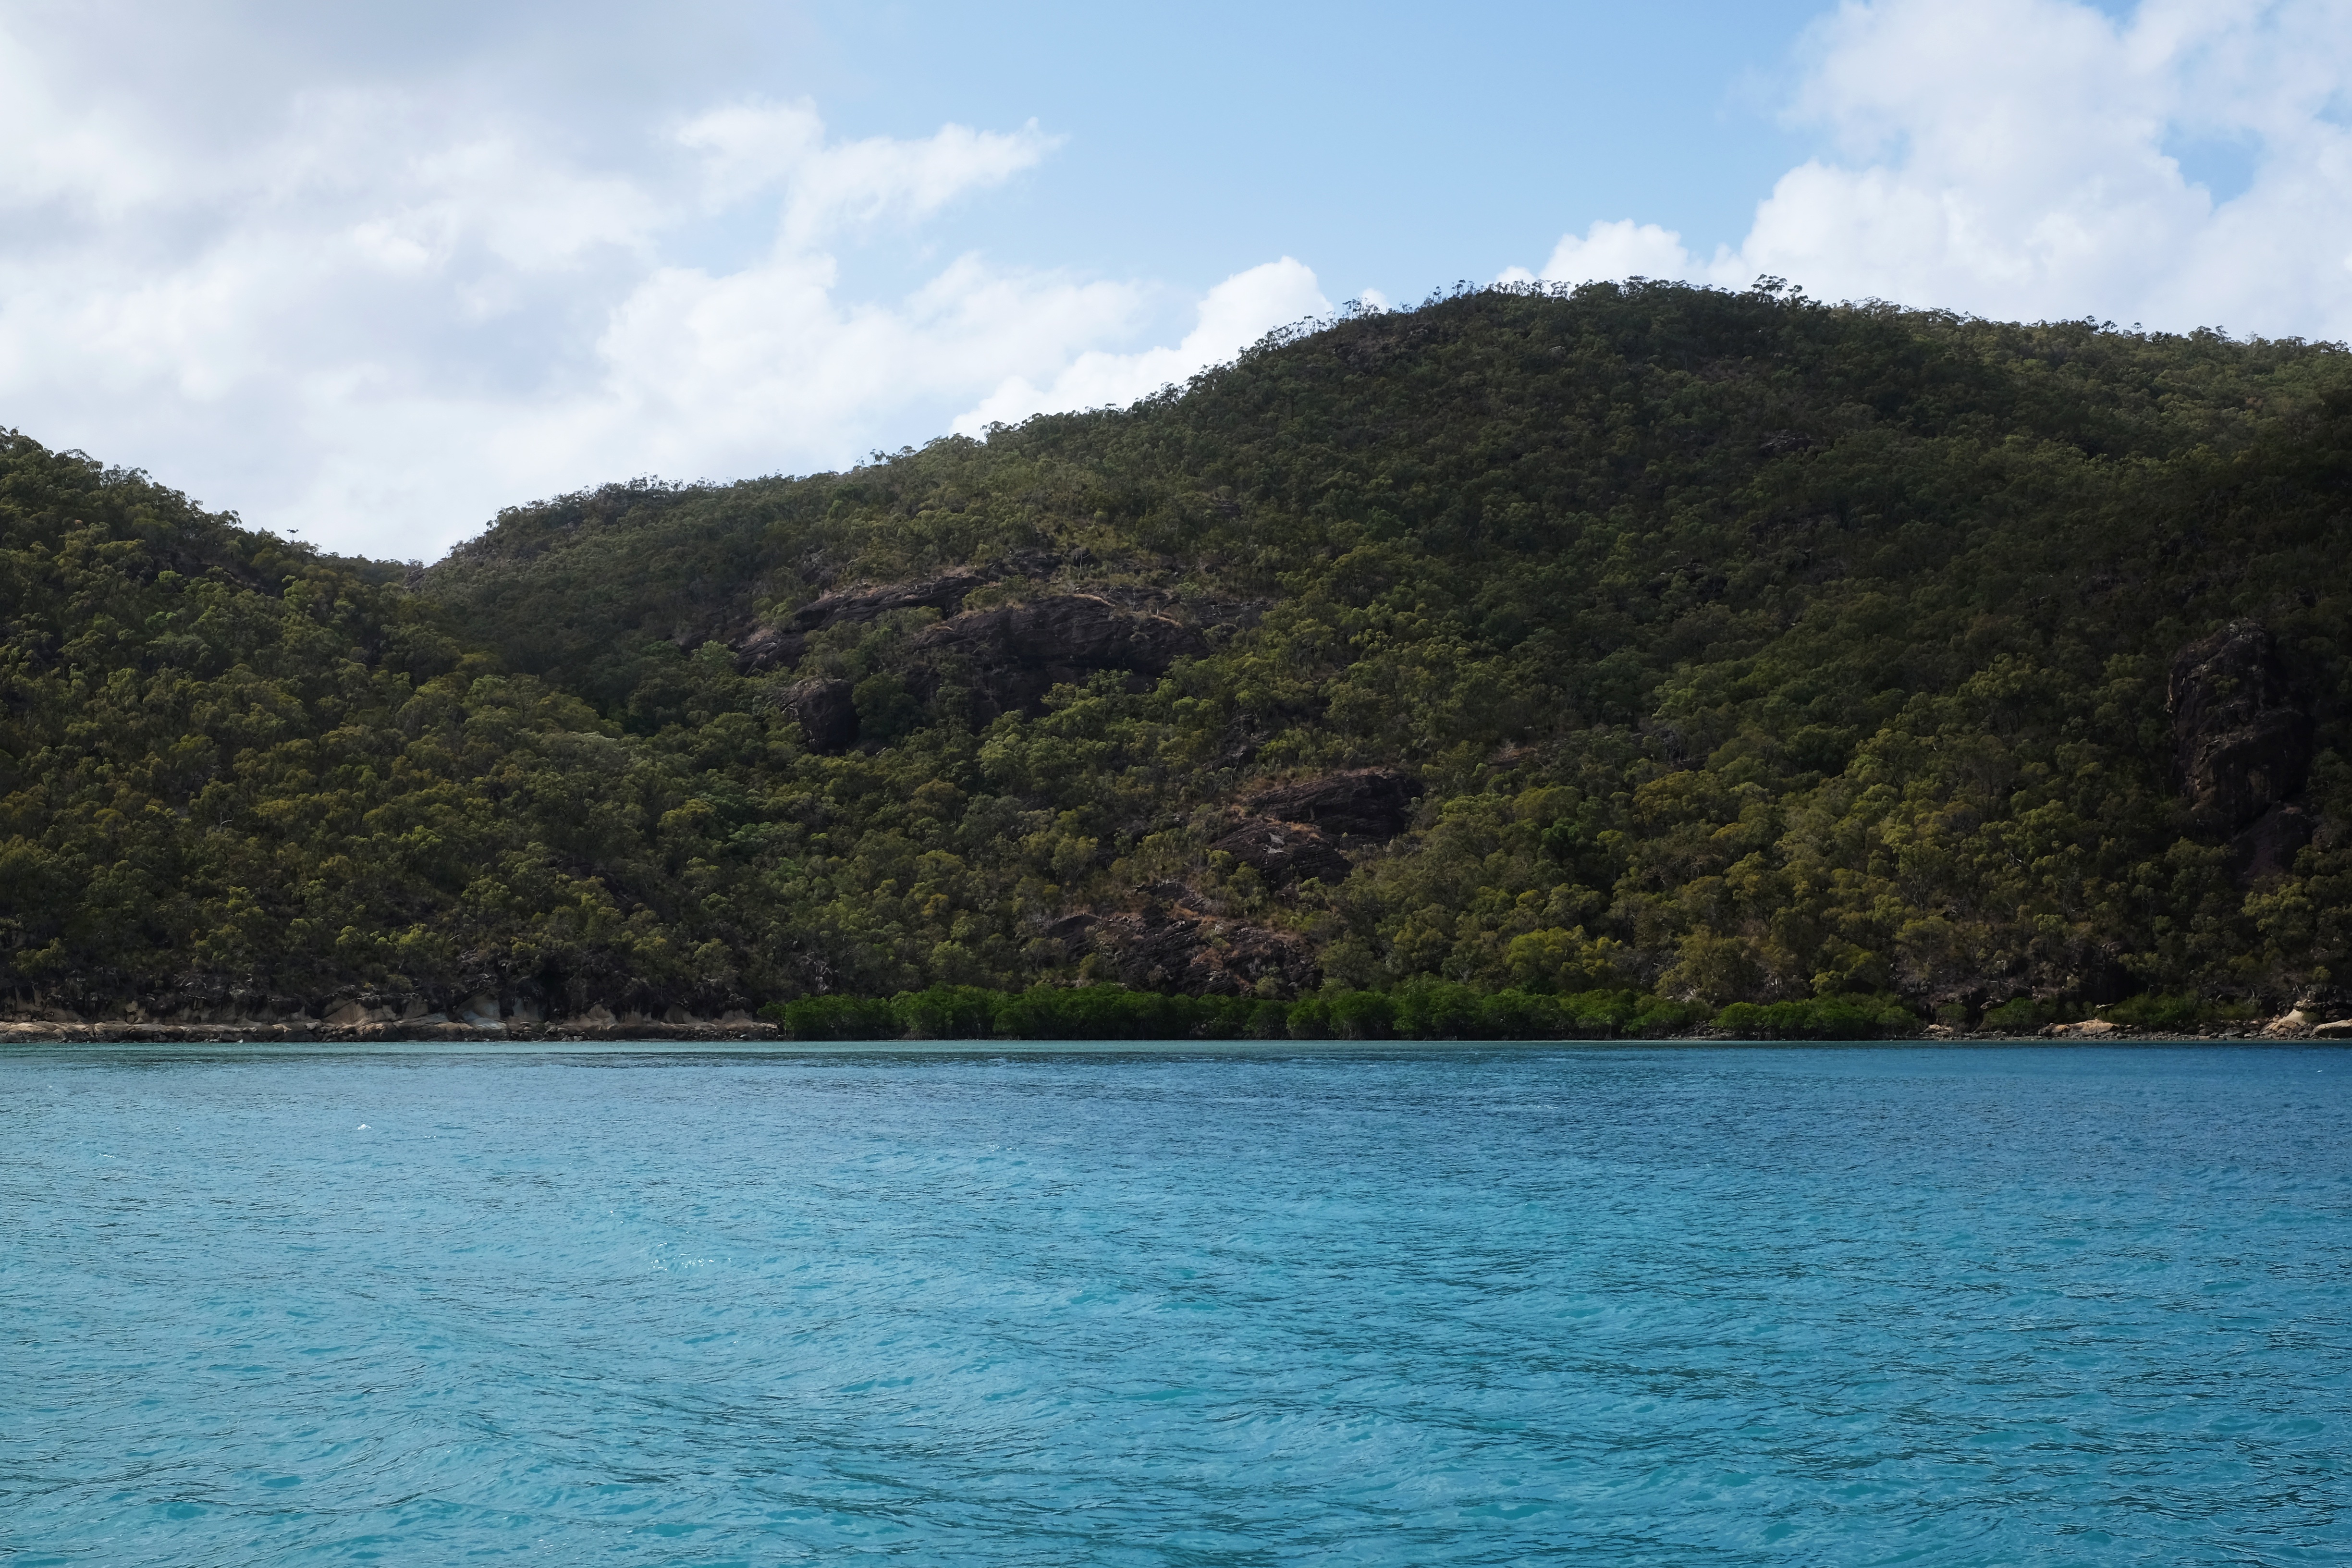
beach, sea, coast, water, ocean, mountain, lake, vacation, cove, inlet, scenic, sailing, lagoon, bay, island, blue, fjord, reservoir, body of water, australia, loch, islet, landform, whitsundays, geographical feature